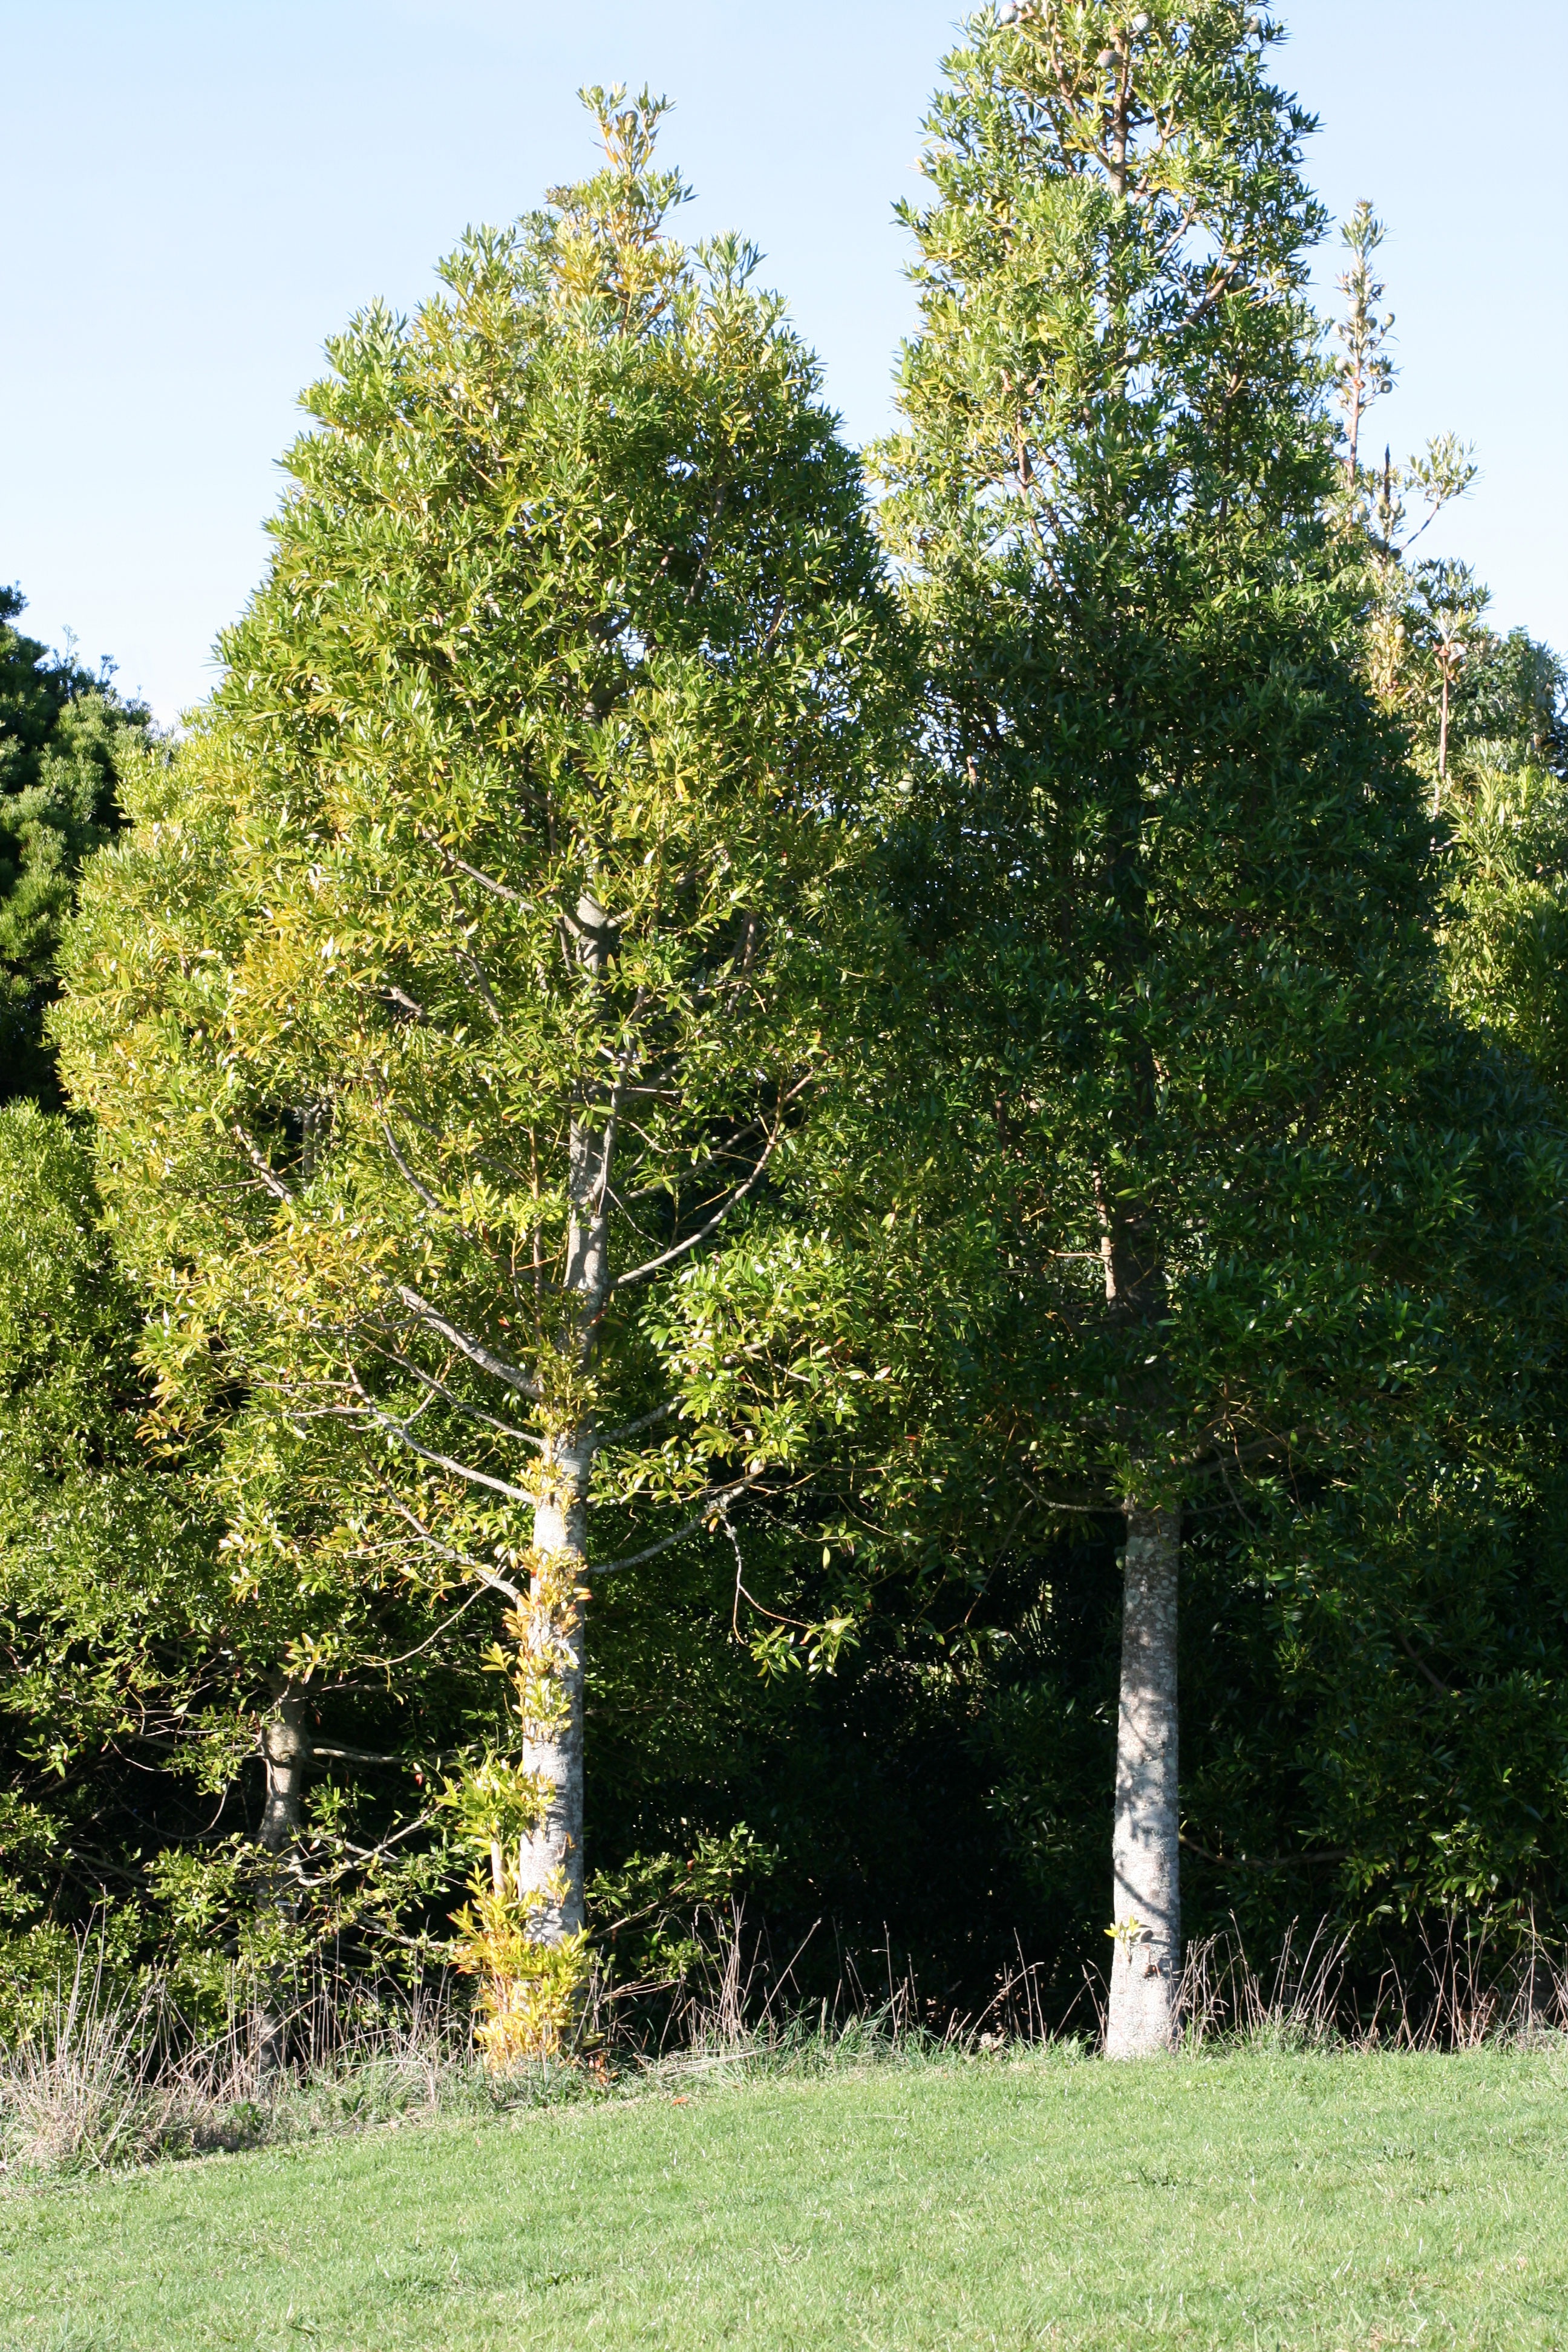
tree, nature, forest, grass, plant, wood, field, lawn, meadow, leaf, flower, foliage, spring, green, birch, botany, flora, conifer, leaves, forestry, shrub, branches, deciduous, undergrowth, grove, woodland, ecosystem, deciduous trees, based, flowering plant, maidenhair tree, big tree, biome, woody plant, temperate broadleaf and mixed forest, temperate coniferous forest, land plant, plane tree family, agathis macrophylla, pacific kauri, rapid growth, tropical region